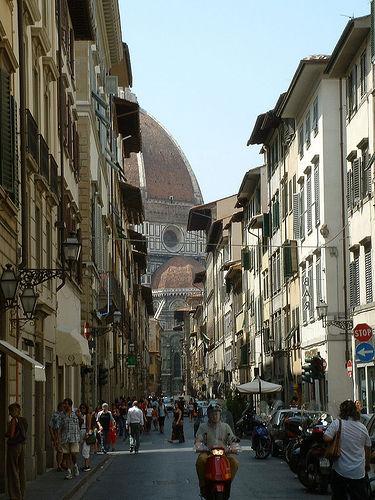
Weather: sun or clear